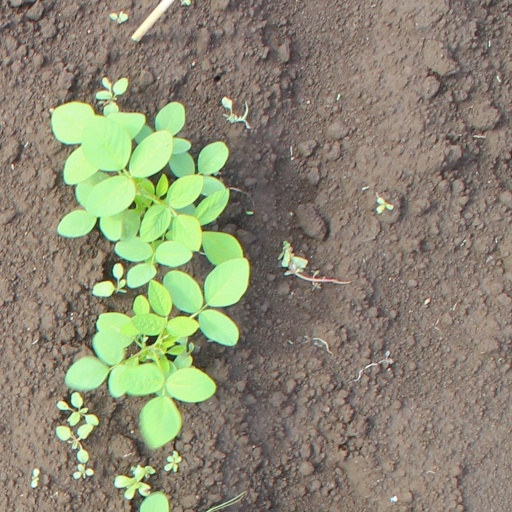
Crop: soybean